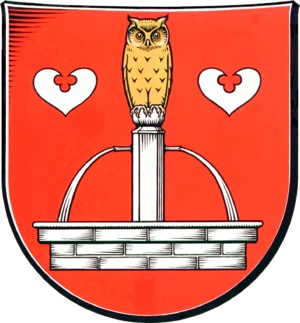
Quickborn est une ville située dans l'arrondissement de Pinneberg, dans le Land de Schleswig-Holstein, en Allemagne. La ville compte 21 296 habitants au 31 décembre 2018. Quickborn se trouve à 21 km au nord-ouest de Hambourg.